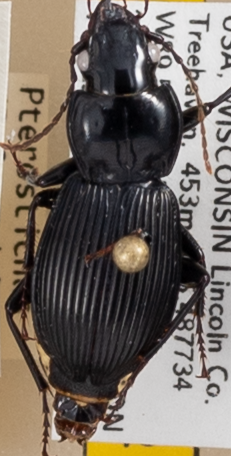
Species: Pterostichus coracinus
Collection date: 2021-07-20
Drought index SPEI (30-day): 0.184
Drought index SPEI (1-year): -0.074
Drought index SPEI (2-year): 1.13